Marie Surcouf

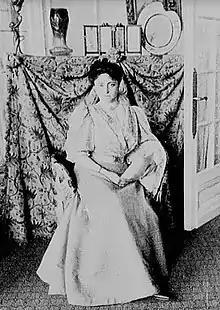
Surcouf in 1906

Marie Surcouf (19 May 1863 – 11 March 1928) was a French balloonist and feminist. In 1906, she was the first French woman to earn an aeronautical balloon pilot's license and later that year she became the first French woman to pilot a balloon flight with an all-woman crew. Surcouf founded the women's aeronautical club Aéroclub féminin la Stella and served as its president.